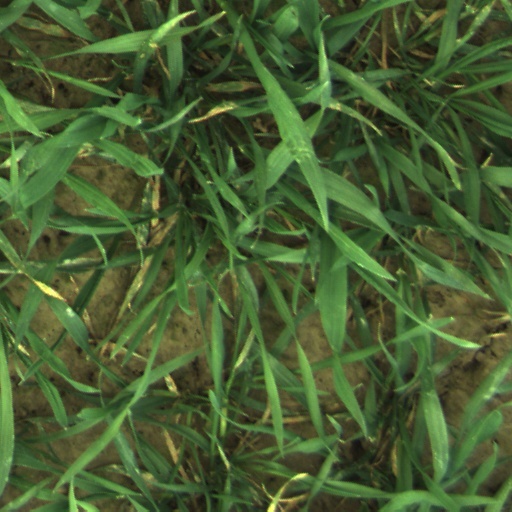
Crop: wheat